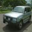
Label: automobile